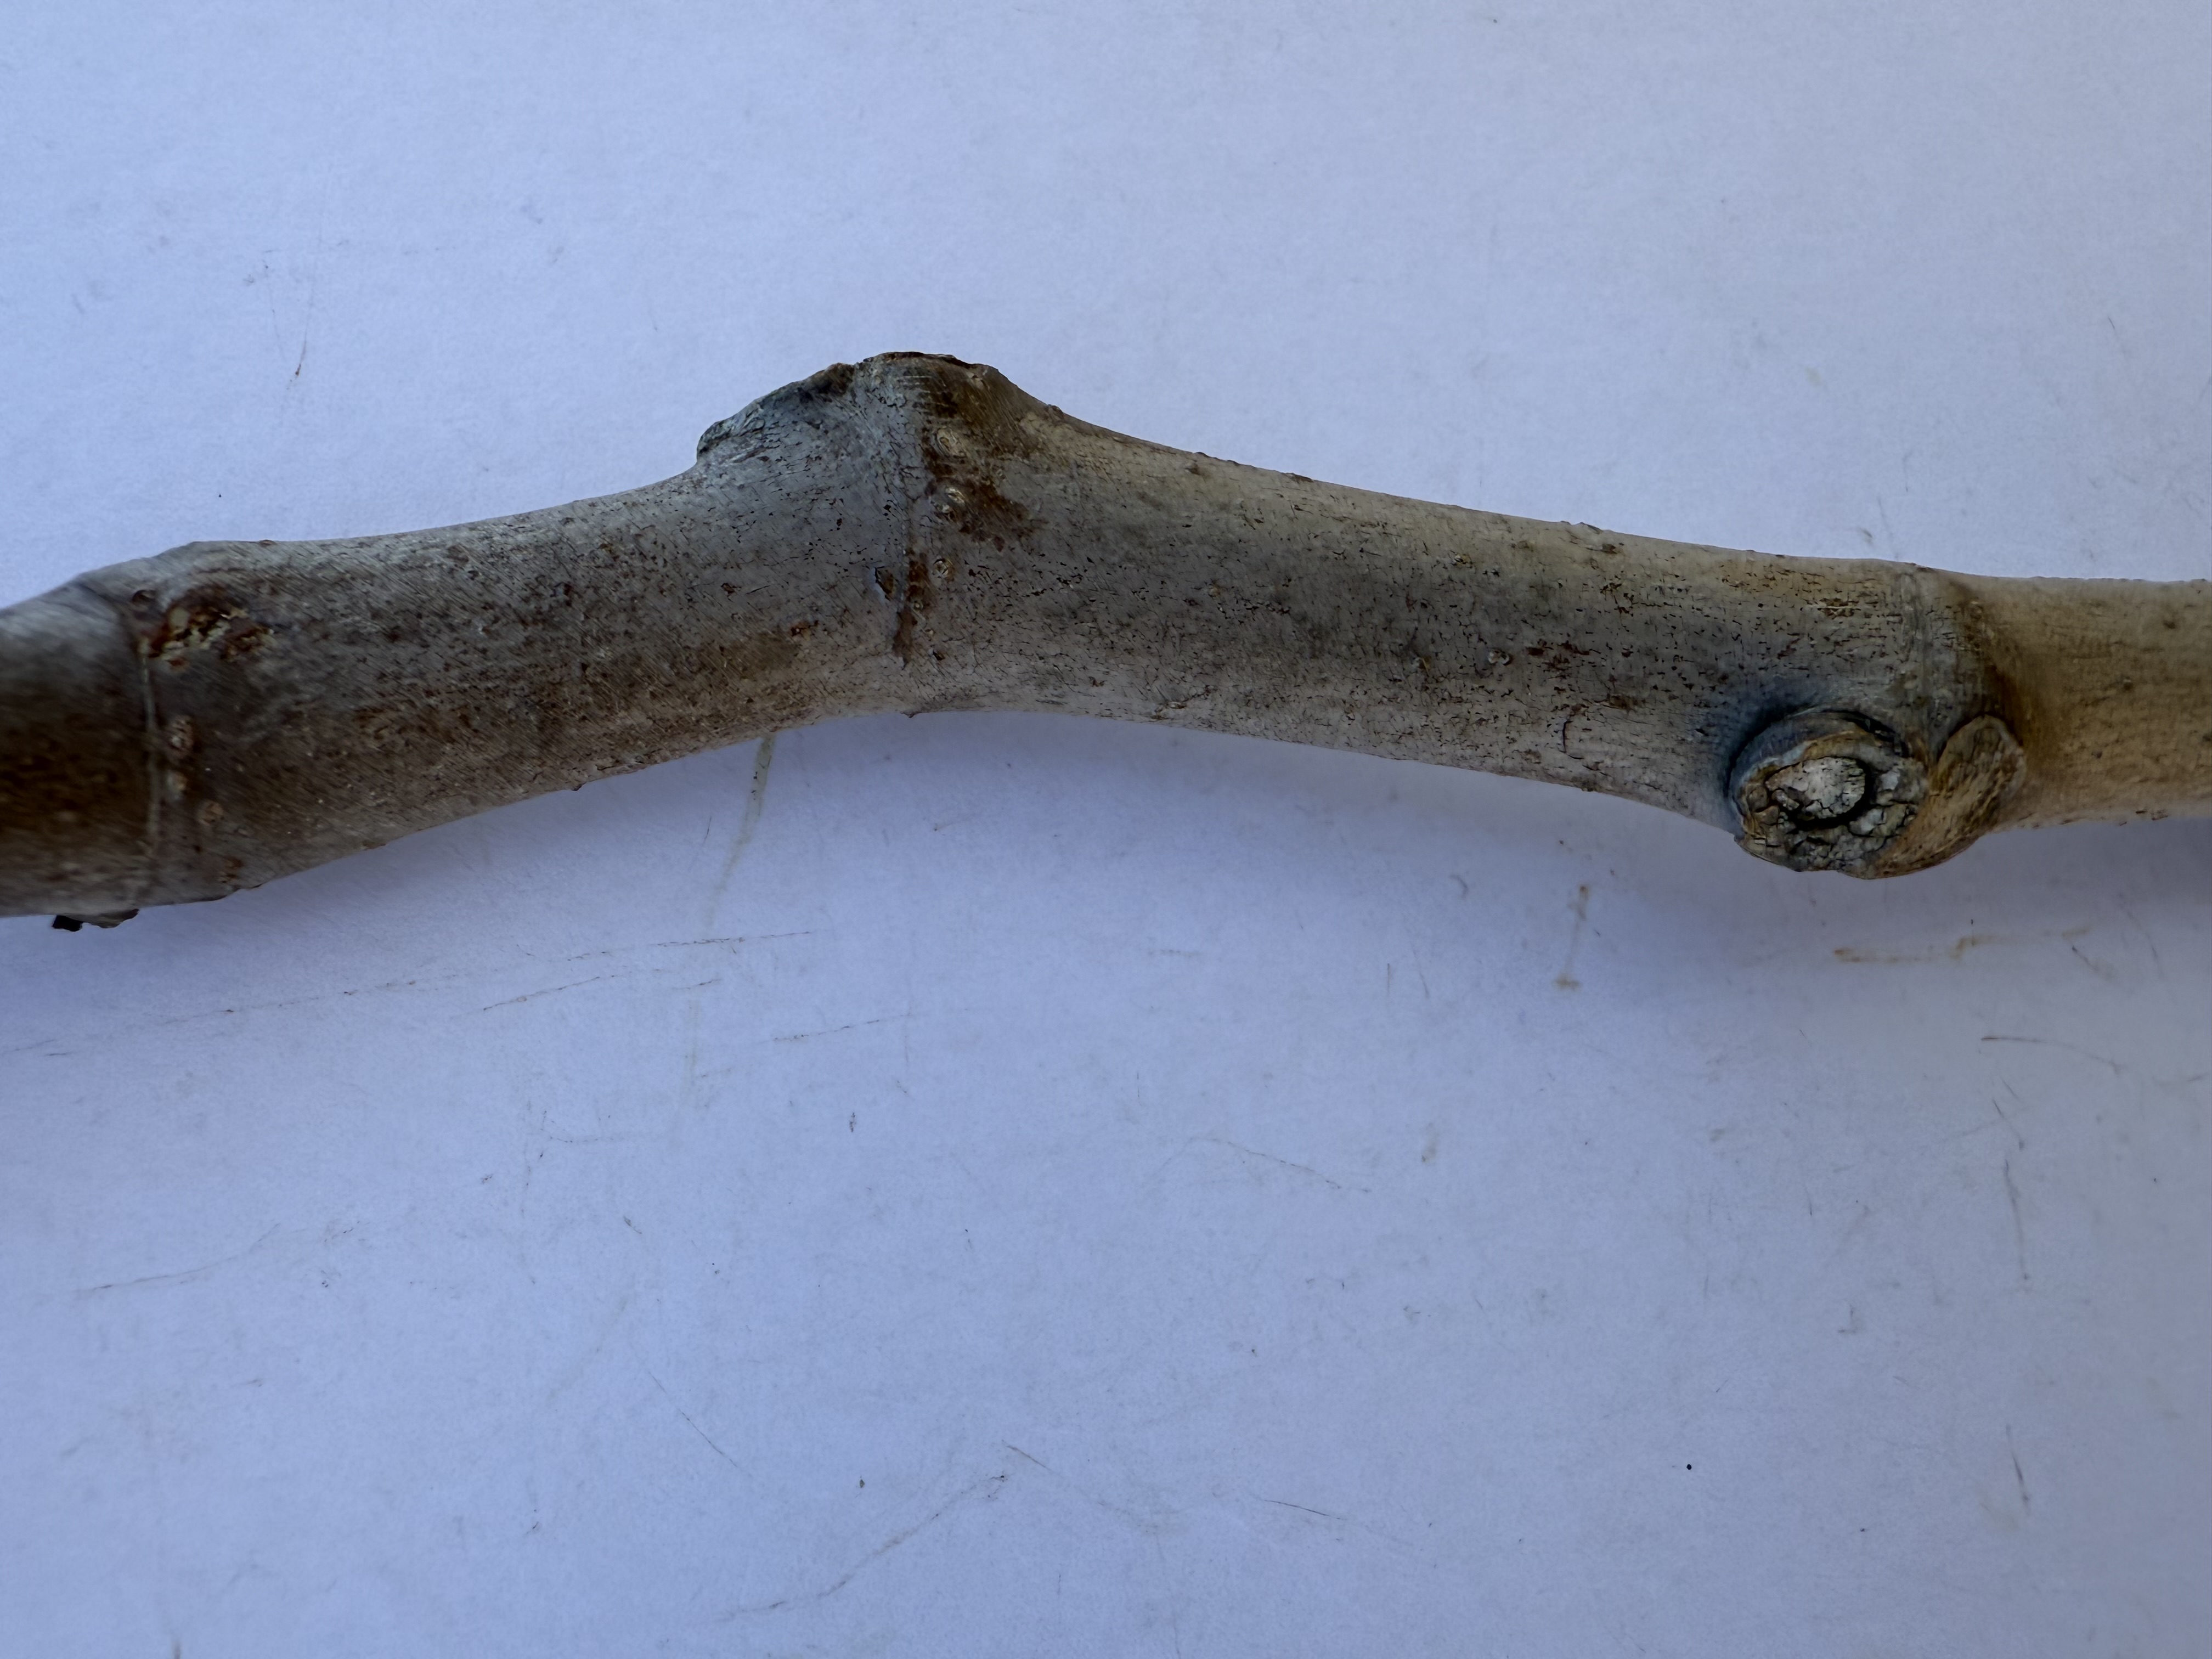
Variety: Bardacik Fig